Protist shell

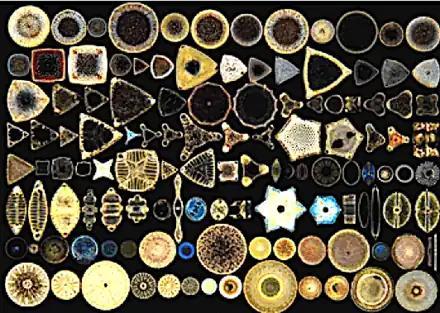
Different diatom frustule shapes and sizes

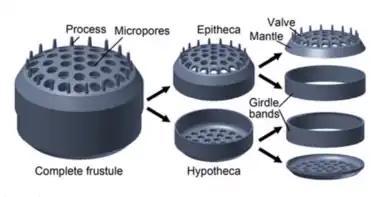
Structure of a centric diatom frustule

Diatom frustules have been accumulating for over 100 million years, leaving rich deposits of nano and microstructured silicon oxide in the form of diatomaceous earth around the globe. The evolutionary causes for the generation of nano and microstructured silica by photosynthetic algae are not yet clear. However, in 2018 it was shown that absorption of ultraviolet light by nanostructured silica protects the DNA in the algal cells, and this may be an evolutionary cause for the formation of the glass cages.